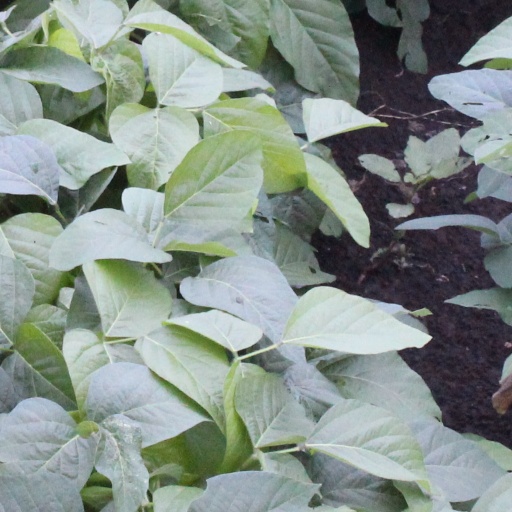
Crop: soybean